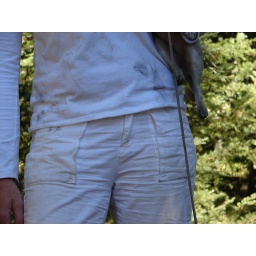
Myrtle point crater lake real estate houses in Oregon 2007 120